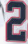
Number: 2